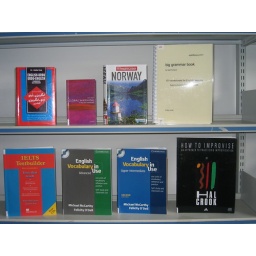
Move your mouse over each book cover and click on the link to search the library catalogue.